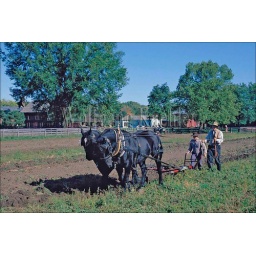
Usa, michigan, near detroit, dearborn, greenfield village, horse team plowing field